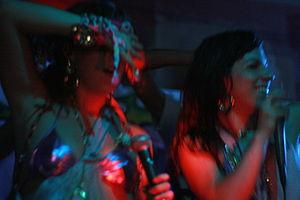
Avenue D est un duo féminin d'electroclash originaire de Miami, en Floride. Fondé en 2001, il s'est séparé à la fin de l'année 2007. Leur musique est un mélange énergétique, humoristique et sexuellement explicite de rap, d'électro et de new-wave.